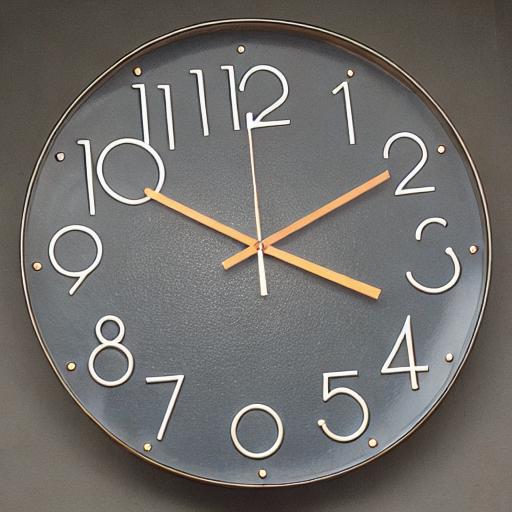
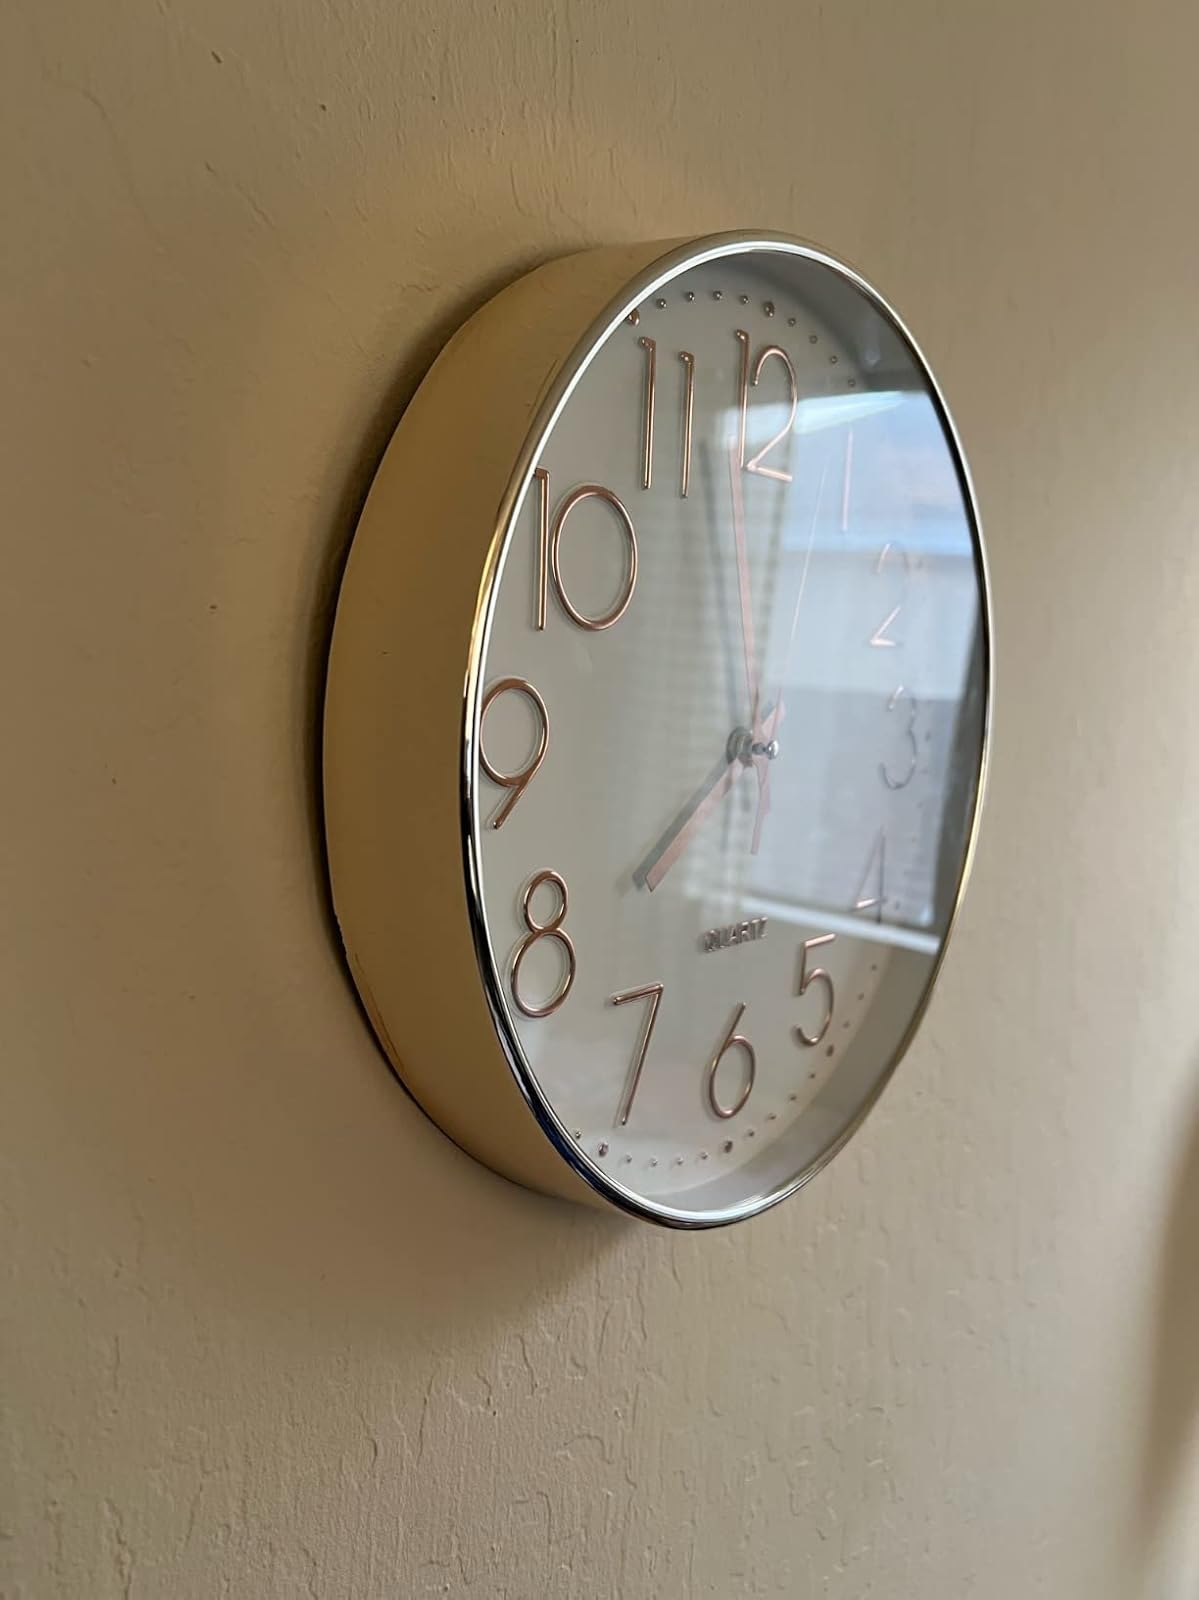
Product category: clock
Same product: no